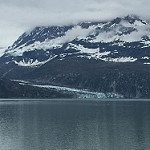
Label: glacier